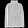
Label: Coat